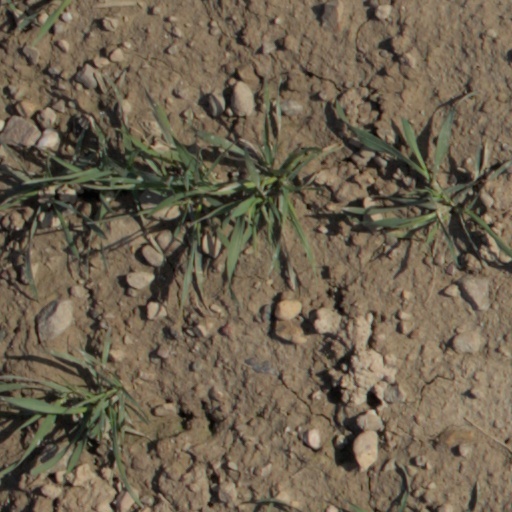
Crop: wheat